Drill (animal)

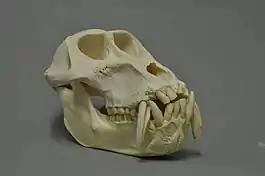
A skull

The drill is a short-tailed monkey up to long, similar in appearance to the mandrill, but lacks the bright blue and red on the face of that species. It has high sexual dimorphism in weight, with males weighing up to and females up to .